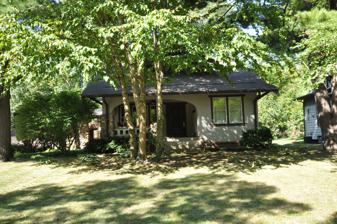
Building: Gilmour B. and Edith Craig MacDonald House
Country: United States of America
Year built: 1916
Historic house in Iowa, United States United States historic place Gilmour B. and Edith Craig MacDonald House U.S. National Register of Historic Places Show map of Iowa Show map of the United States Location 517 Ash St. Ames, Iowa Coordinates 42°00′59″N 93°38′40″W / 42.01639°N 93.64444°W / 42.01639; -93.64444 Area less than one acre Built 1916 Architect Robert G. McDowell Architectural style Bungalow / Craftsman MPS Conservation Movement in Iowa MPS NRHP reference No. 91001860 Added to NRHP May 6, 1992 The Gilmour B. and Edith Craig MacDonald House is a historic building located in Ames, Iowa , United States.  It is significant for its association with G.B. MacDonald, a leading figure in the Conservation Movement in Iowa , and as a fine example of American Craftsman architecture in Ames. MacDonald was a professor of forestry at Iowa State College, later renamed Iowa State University , from 1910 until his death in 1960.  He also served as Deputy State Forester from 1918 to 1935, and as the State Forester from 1935 to 1957.  He played a leading role in both forestry and soil conservation , and was an advocate for the relationship between forestry and soil erosion and farming. As Iowa's director of the Emergency Conservation Work program, MacDonald oversaw the Civilian Conservation Corps camps in the 1930s, all which were involved with reforestation or soil erosion control work at one time or another. Des Moines architect Robert G. McDowell designed the bungalow , which was completed in 1916.  Appropriately, it is located on a wooded lot. The house was listed on the National Register of Historic Places in 1992. References